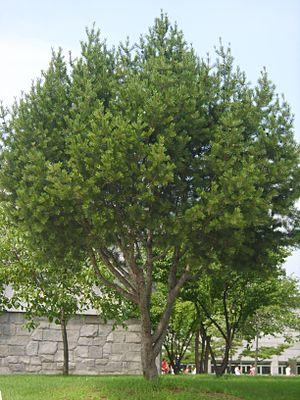
Le pin Napoléon est une espèce d’arbre de la famille des Pinacées originaire de Chine.